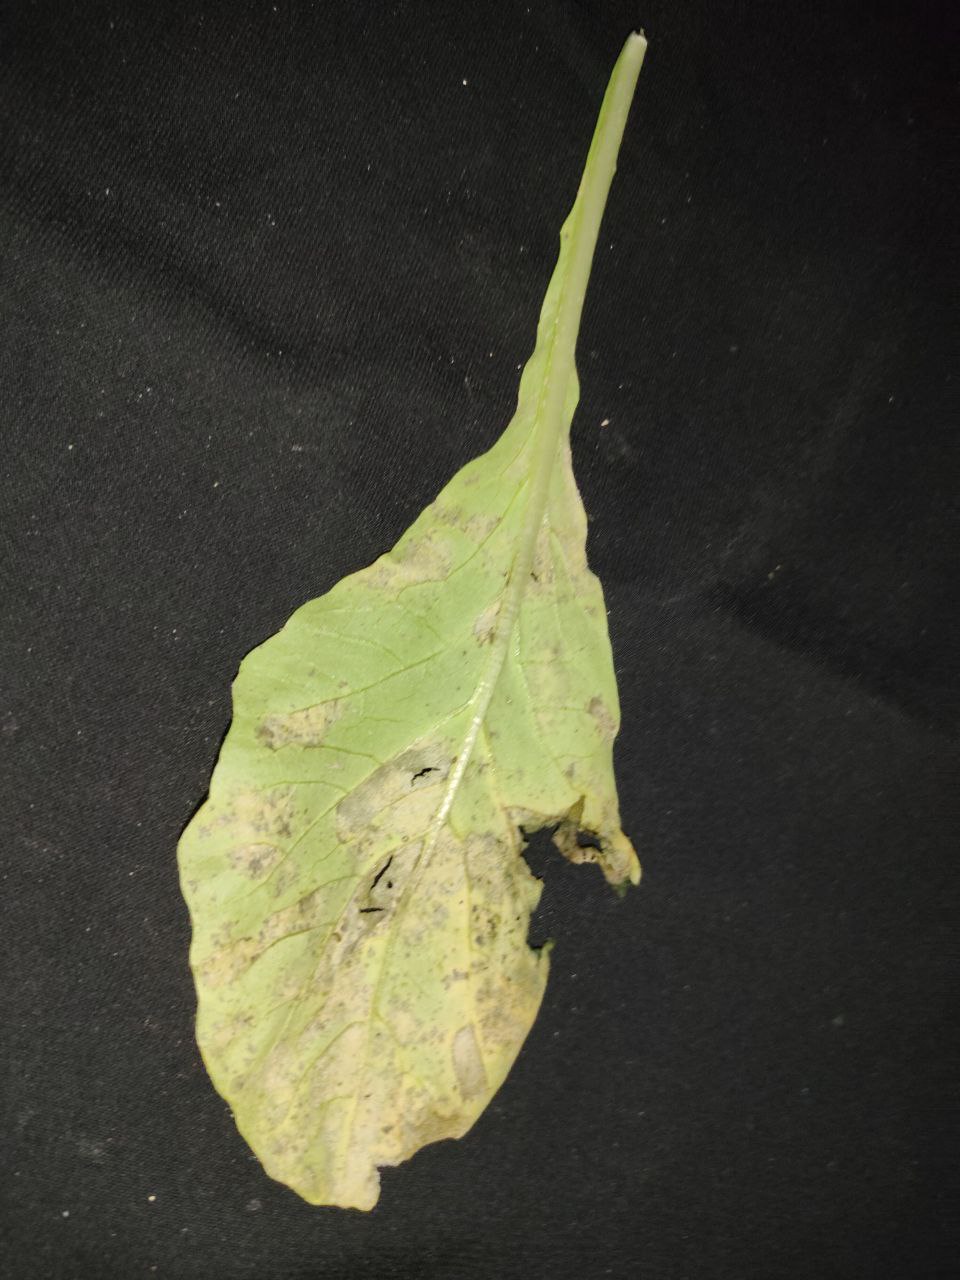
Label: Downey mildew